PH 16

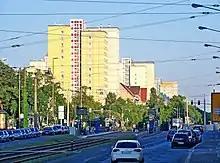
PH 16 along 18th Street October in Leipzig

Out of 25 buildings of the type PH 16, 13 were renovated and ten were demolished. The other two buildings remain empty as of 2023.